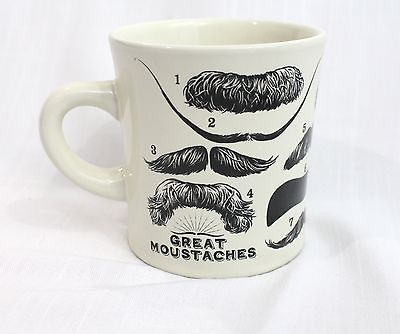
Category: mug